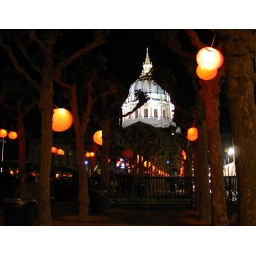
Opera in the Civic Center. They put lanterns in the trees for the Madame Butterfly video broadcast.